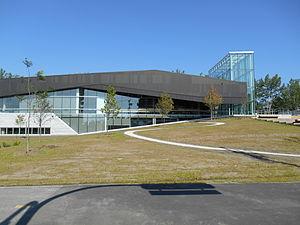
Bibliothèque du Boisé, 2727, boulevard Thimens, Saint-Laurent, Montréal